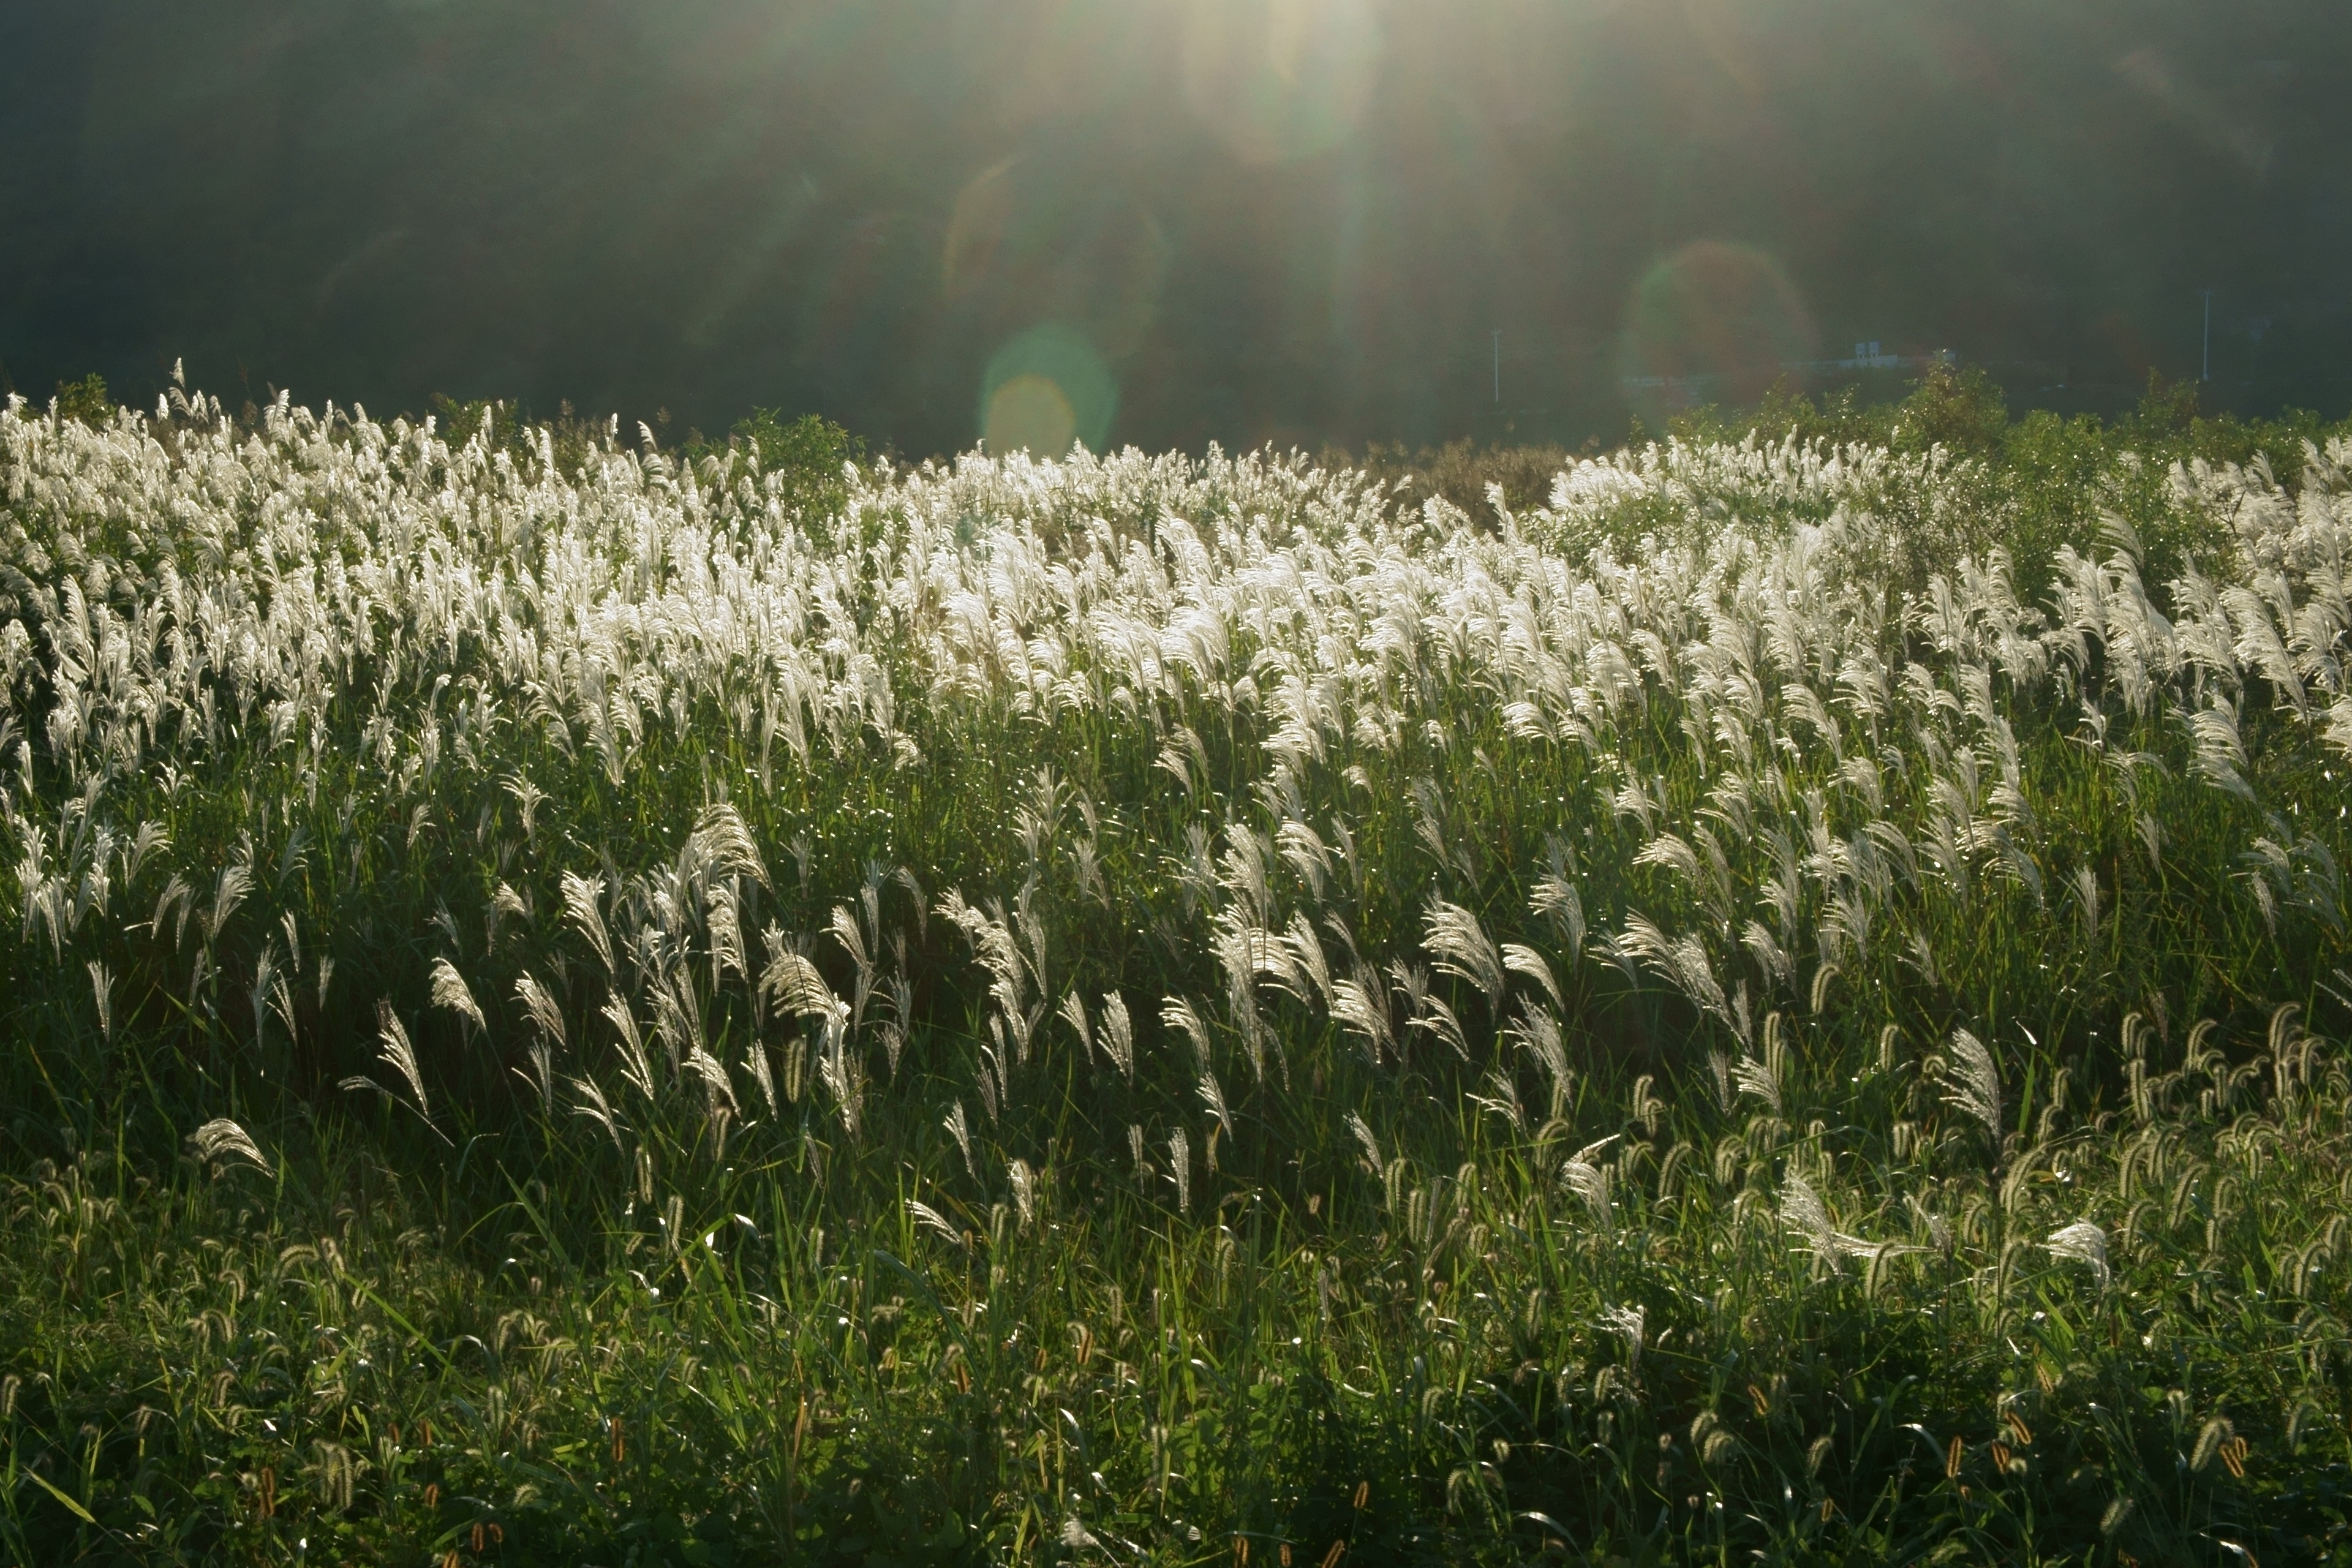
nature, grass, light, plant, field, lawn, meadow, prairie, sunlight, flower, green, pasture, autumn, flora, plants, wildflower, flare, grassland, wetland, habitat, rural area, flowering plant, silver grass, natural environment, grass family, land plant, phragmites